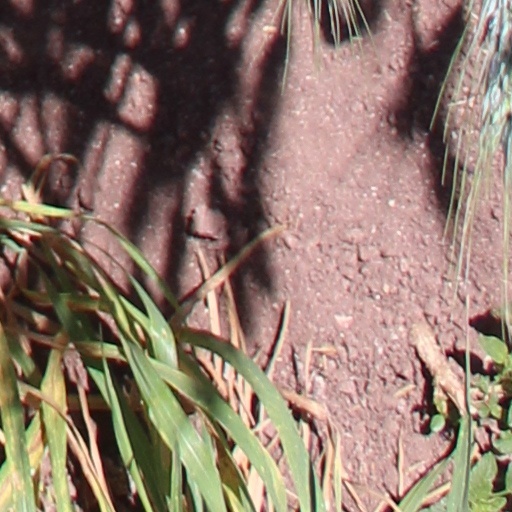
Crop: wheat